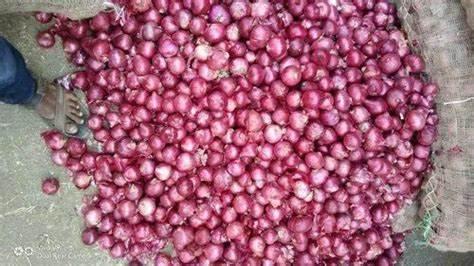
Ishara ya kilimo cha vitunguu. Vitunguu vimewekwa ardhini kwa mafungu. Na mtu amesimama karibu akionyesha shughuli ya uvunaji na uchambuuzi wa mazao haya. Kilimo cha vitunguu ni mojawapo ya kilimo cha biashara kinachohitaji mbegu bora, matumizi ya mashine na usimamizi wa udongo.